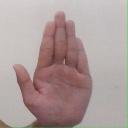
अक्षर: ध